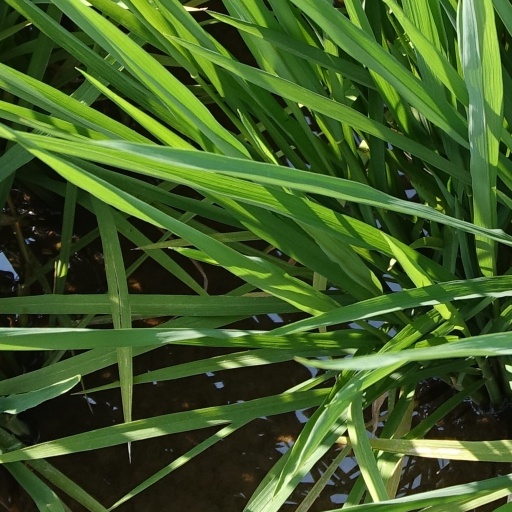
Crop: rice